Khinjaria

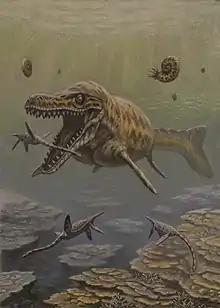
Life restoration of the related "Goronyosaurus" hunting juvenile plesiosaurs

The body length of "Khinjaria" was estimated at . This, in addition to its fanglike teeth, would have allowed it to hunt large prey. The maxilla held ten or eleven teeth, compared to eleven in the closely related "Goronyosaurus", twelve in "Gavialimimus", and eleven or twelve in "Selmasaurus johnsoni". Like "Goronyosaurus", "Khinjaria" had twelve teeth in its dentary. These teeth are proportionately large, like "Selmasaurus johnsoni", in contrast to the small teeth of other plioplatecarpine taxa like "Gavialimimus". In general, the rostrum is unusually short and the orbit size is reduced. The maxilla and dentary are robust and deep. The skull is very akinetic, meaning that the individual bones comprising it did not move